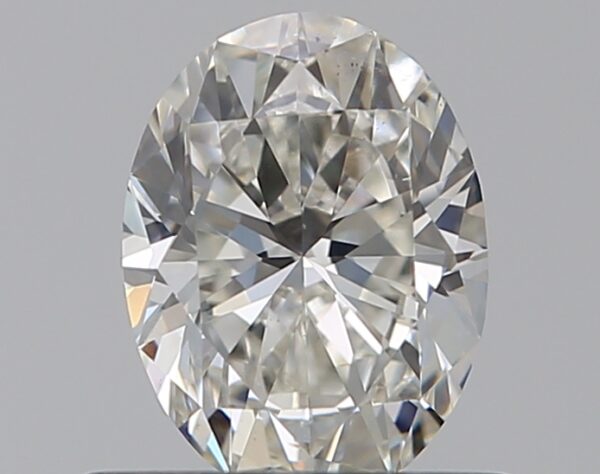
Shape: oval
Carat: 0.5
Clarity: VS2
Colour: H
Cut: EX
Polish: EX
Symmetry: VG
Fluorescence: N
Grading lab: GIA
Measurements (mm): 5.97 x 4.45 x 2.81